William Salt

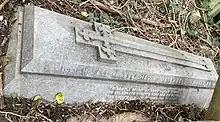
Grave of William Salt in Highgate Cemetery

Salt was an avid collector of topographical and genealogical books and records, particularly those relating to Staffordshire. After his death his extensive collection was catalogued and donated to the County of Stafford, which financed the opening in 1872 of the William Salt Library in Market Square, Stafford.